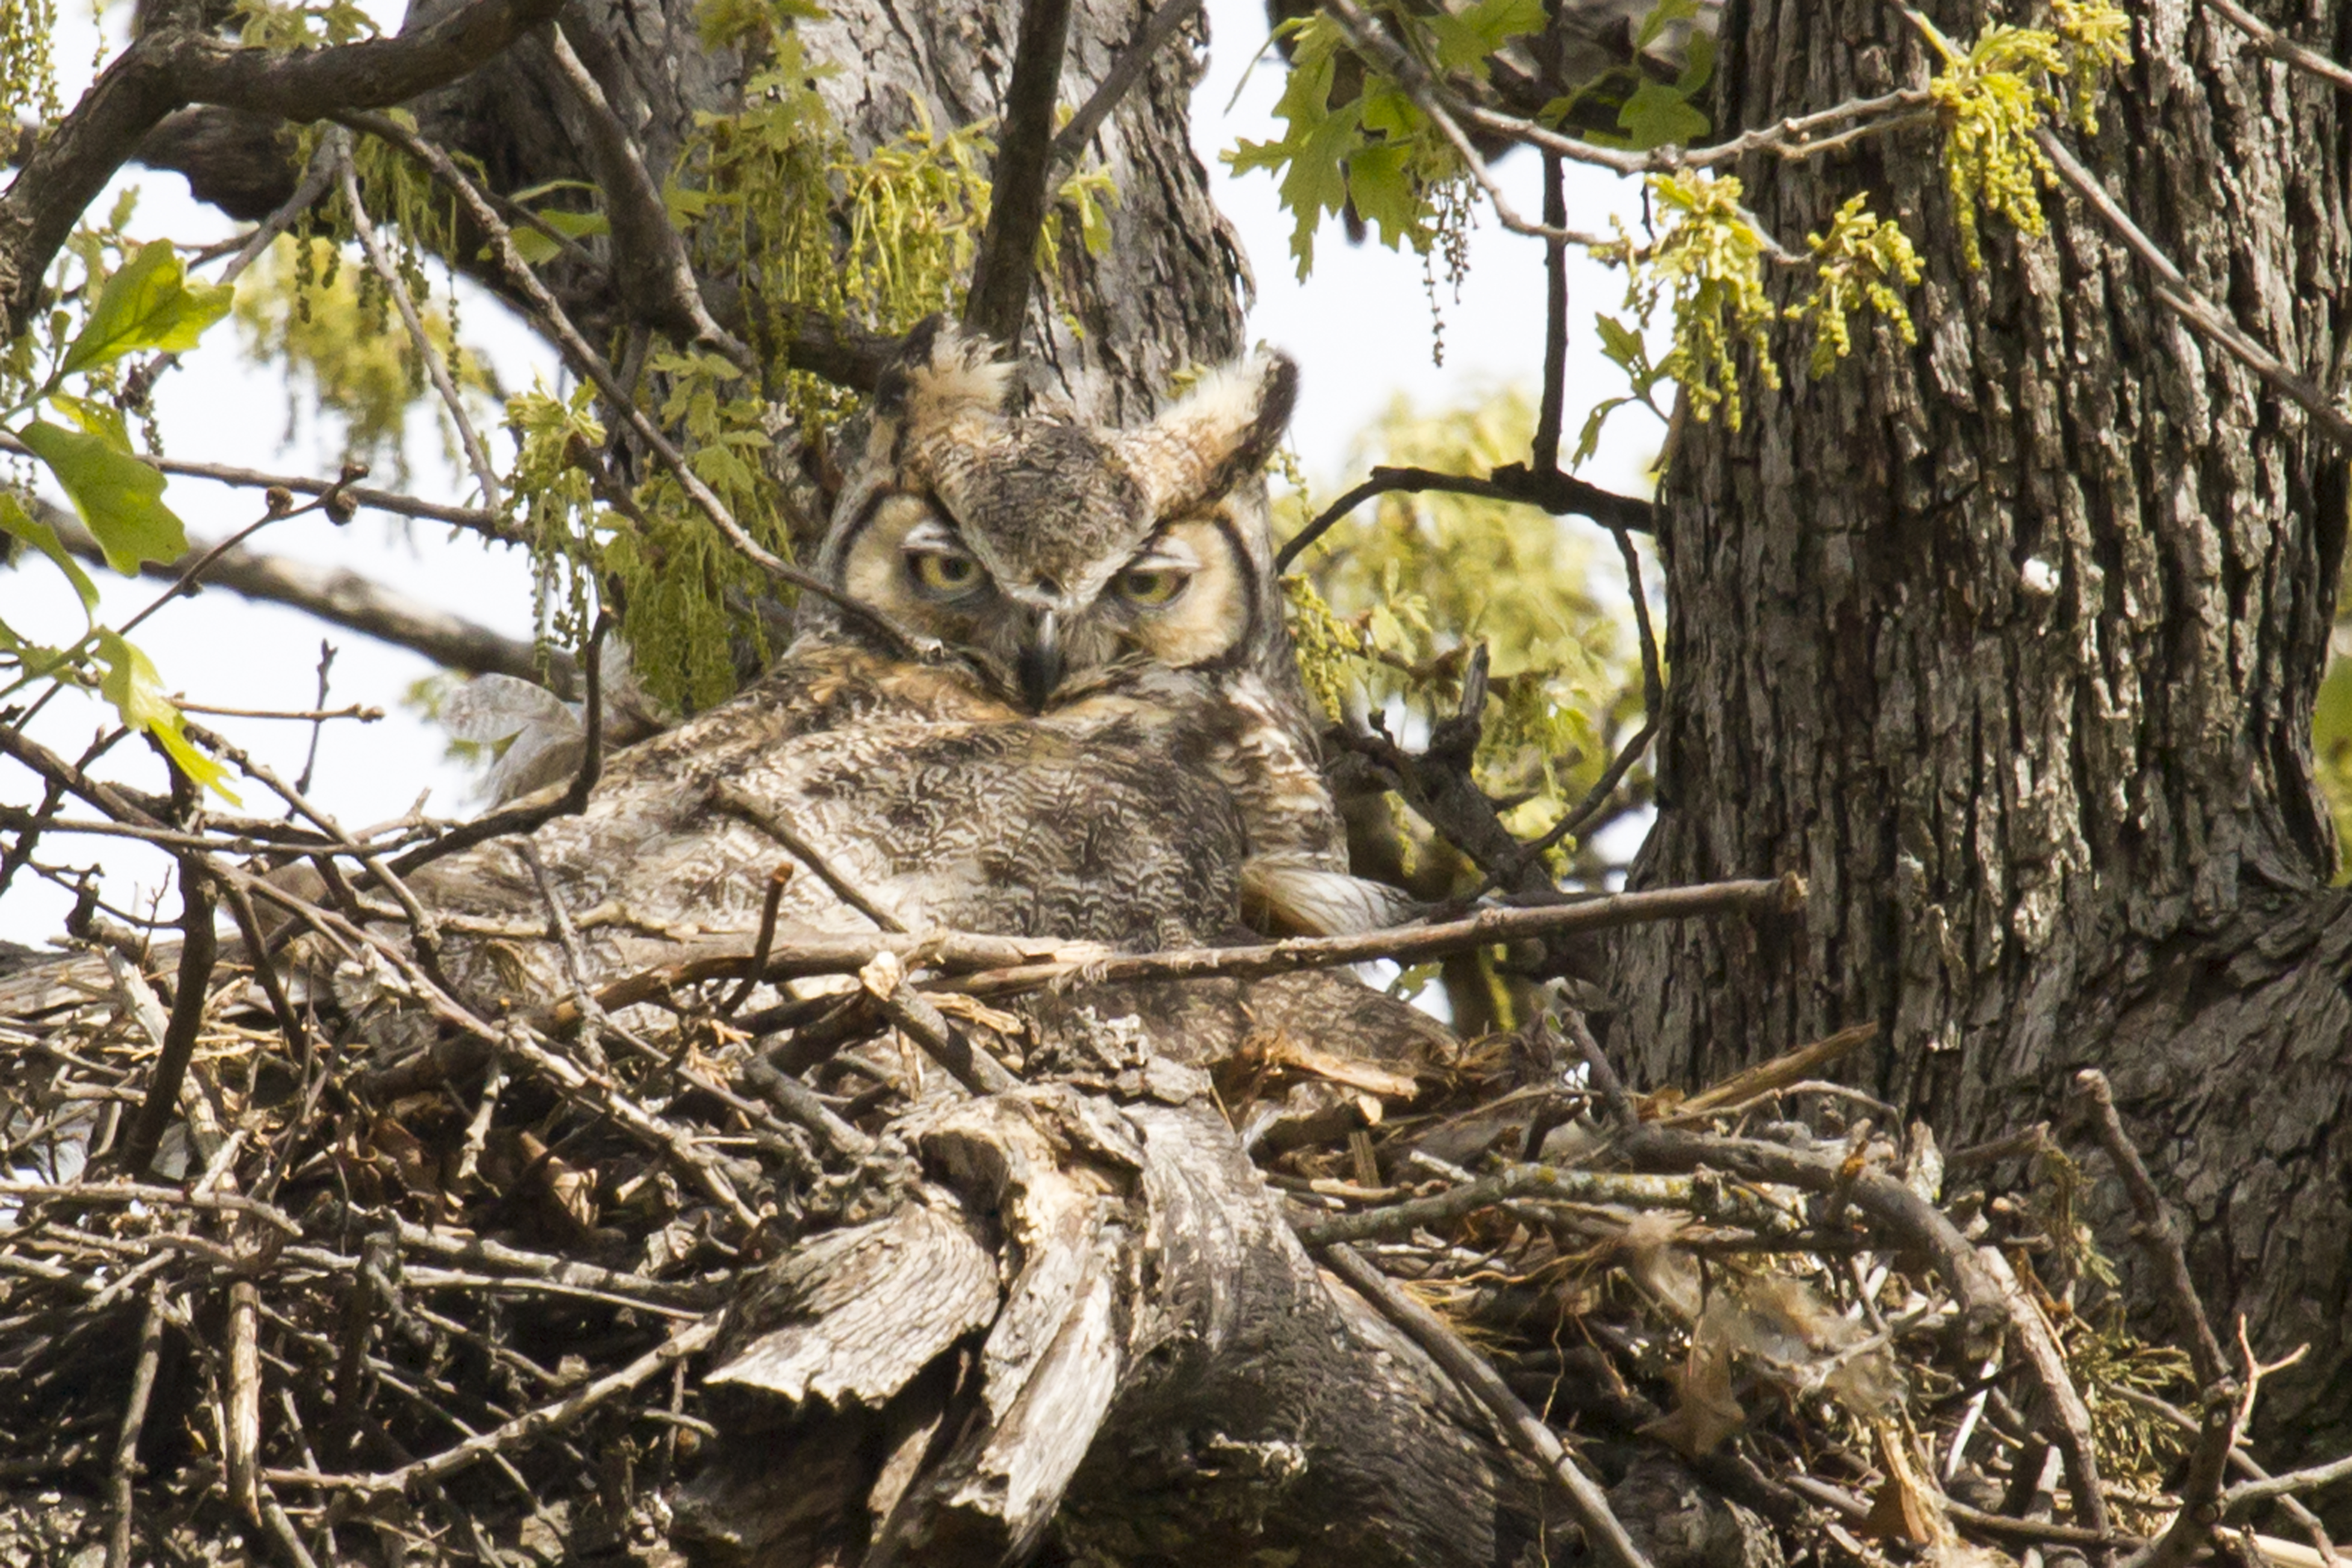
branch, wildlife, owl, fauna, oklahoma, greathornedowl, larrysmith, wichitamountains